Holt Renfrew Ogilvy

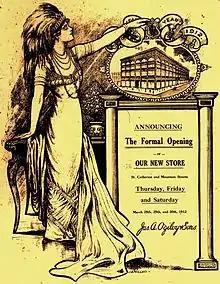
Grand opening of the new Jas. A. Ogilvy & Sons store, "Montreal Daily Star", March 27, 1912

In September 1896, James Ogilvy unveiled a new, larger, three storey granite premises, at the corner of St. Catherine Street West and Mountain Street. Designed by David Ogilvy, the proprietor's architect son, the store was described as "having every device known at the present time for the convenience of the public, the comfort of employees, and the economy of time." Amenities included a ladies' sitting room, detailed in cherrywood, and furnished with writing tables and chairs. In spite of the larger, more prestigious quarters, Ogilvy declared that his business would remain largely unchanged: